74th (Yeomanry) Division

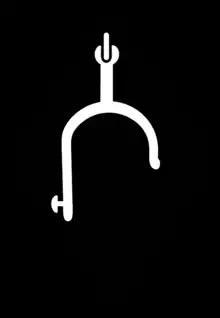
The "Broken Spur" insignia of the division

The 74th (Yeomanry) Division was a Territorial Force infantry division formed in Palestine in early 1917 from three dismounted yeomanry brigades. It served in the Sinai and Palestine Campaign of the First World War, mostly as part of XX Corps. In May 1918 it was sent to the Western Front where it remained until the end of the war.